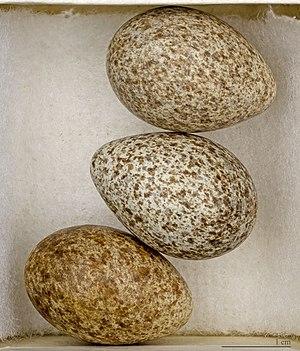
L’Alouette des champs est une espèce d'oiseaux. Comme toutes les alouettes, elle appartient à la famille des Alaudidae. C'est l'espèce la plus répandue en Europe.